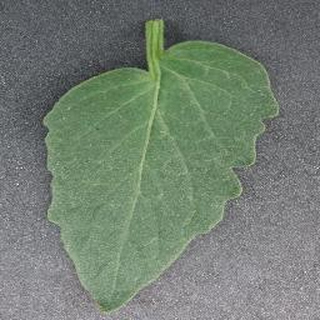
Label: healthy_tomato